Science and inventions of Leonardo da Vinci

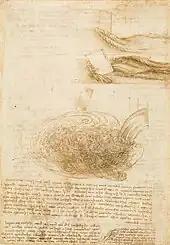
Studies of water

Leonardo not only studied human anatomy, but the anatomy of many other animals as well. He dissected cows, birds, monkeys and frogs, comparing in his drawings their anatomical structure with that of humans. On one page of his journal Leonardo drew five profile studies of a horse with its teeth bared in anger and, for comparison, a snarling lion and a snarling man.